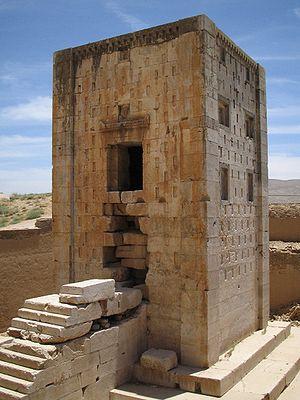
Ka'ba-ye Zartosht, est une tour en pierre qui faisait partie d'un ensemble plus vaste en brique crue, aujourd'hui disparu. Ce monument religieux achéménide se situe dans le site archéologique de Naqsh-e Rostam, qui remonte à 2 400 ans, se trouvant à proximité de Persépolis et de la ville de Chiraz, capitale de la province du Fars, en Iran.
L’art sassanide regroupe la production artistique qui a lieu en Perse durant la dynastie éponyme, c’est-à-dire entre le IIIᵉ et le VIIᵉ siècle de l'ère chrétienne. Elle se distingue par une production artistique très développée, permise par la richesse de l'empire sassanide et sa position entre l'Empire romain à l'ouest et la Chine à l'est, au carrefour des échanges matériels et culturels entre de nombreuses civilisations. Avec les échanges qui avaient lieu entre le monde occidental, le monde asiatique et l'Iran, les Sassanides ont évidemment eu une importante influence sur les civilisations qui leur étaient contemporaines. La dynastie tente de s’affranchir de l’art hellénistique, par réaction avec la dynastie précédente des Arsacides. Le plus grand héritage Sassanide se trouve dans l’art islamique car la conquête arabe a complètement intégré l’empire.